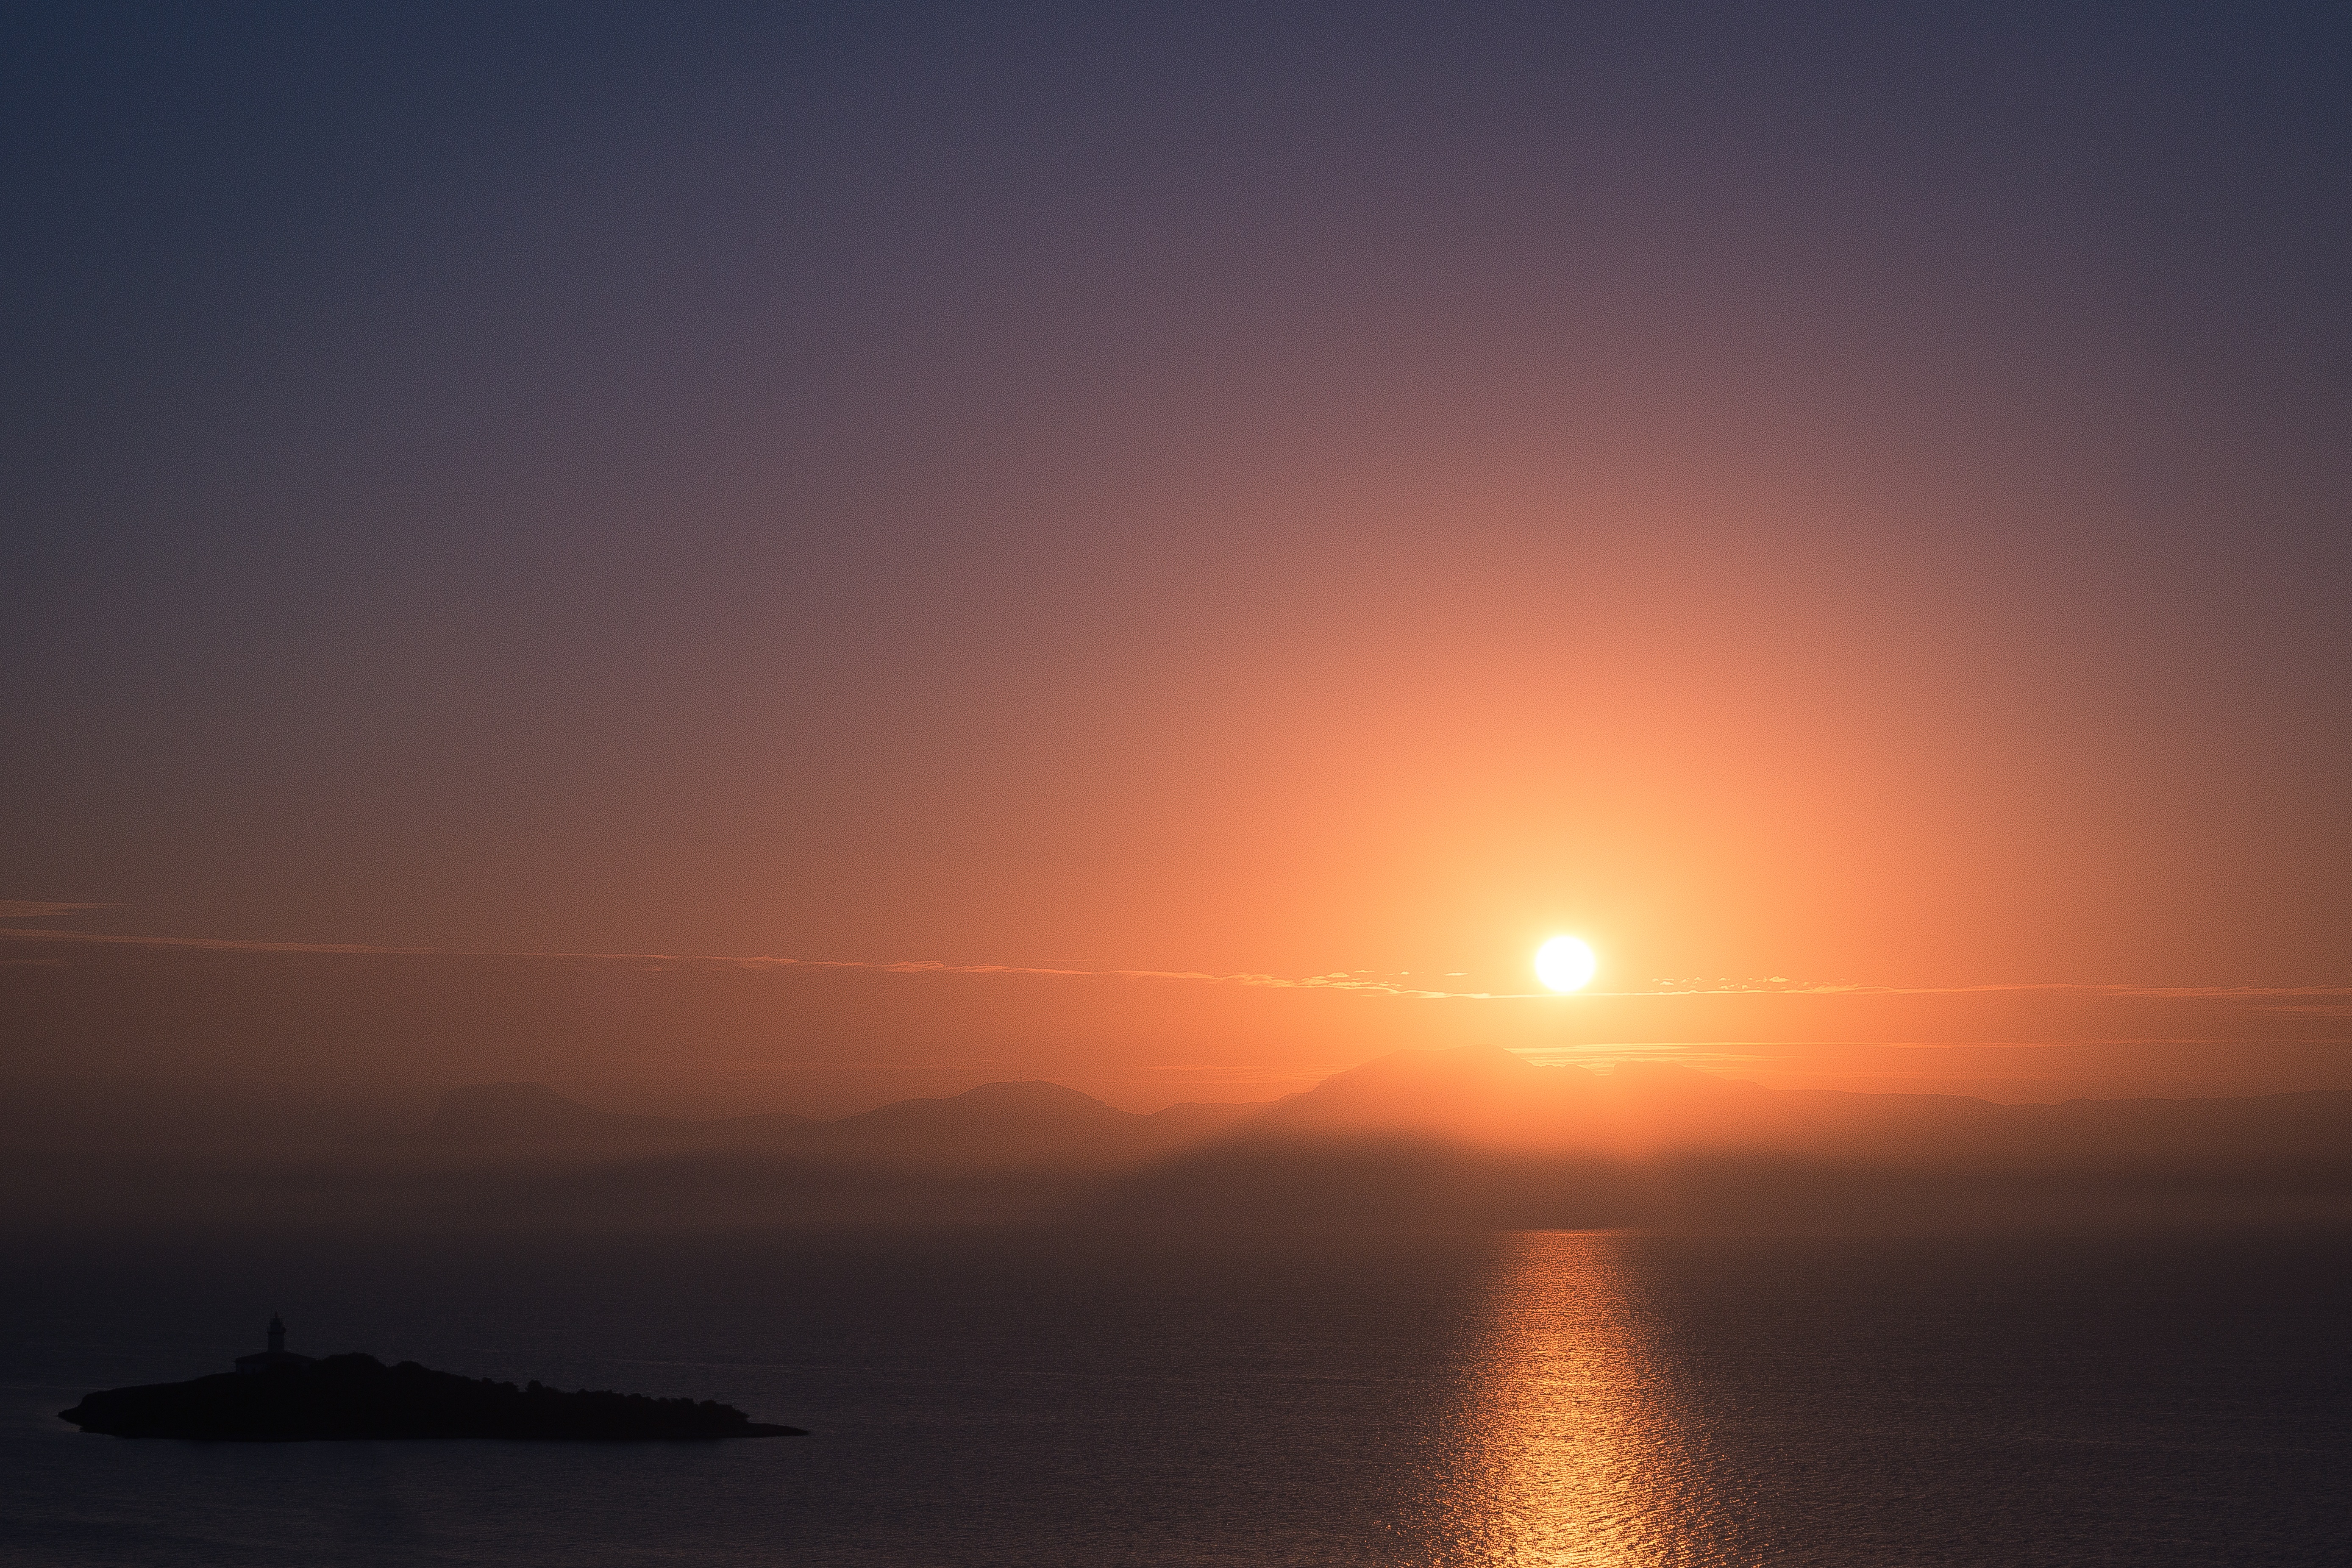
sea, water, horizon, sun, sunrise, sunset, sunlight, morning, dawn, atmosphere, dusk, evening, farbenpracht, mood, abendstimmung, afterglow, evening sky, setting sun, sunset sea, atmospheric phenomenon